Obit (film)

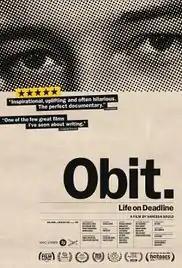
Film poster by Kristin Bye

Obit is a 2016 documentary film about the obituary writers at "The New York Times".